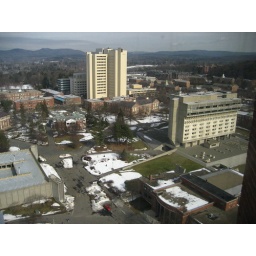
on the 23 floor of U Mass Amherst library looking over the University